Cuba–Venezuela relations

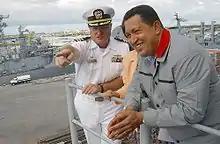
Chávez visiting the USS "Yorktown", a US Navy ship docked at Curaçao in the Netherlands Antilles, in 2002

British journalist and historian Richard Gott pointed that Hugo Chávez and Fidel Castro share several similarities. Castro became a national hero in Cuba after his failed Moncada Barracks attacks on July 26, 1953, and Chávez led the unsuccessful February 1992 Venezuelan coup d'état attempt. Castro spent several years in prison and then led a two-year-long guerrilla war before assuming power in 1959 and Chávez also came to power after spending a period in prison and established his own political movement.